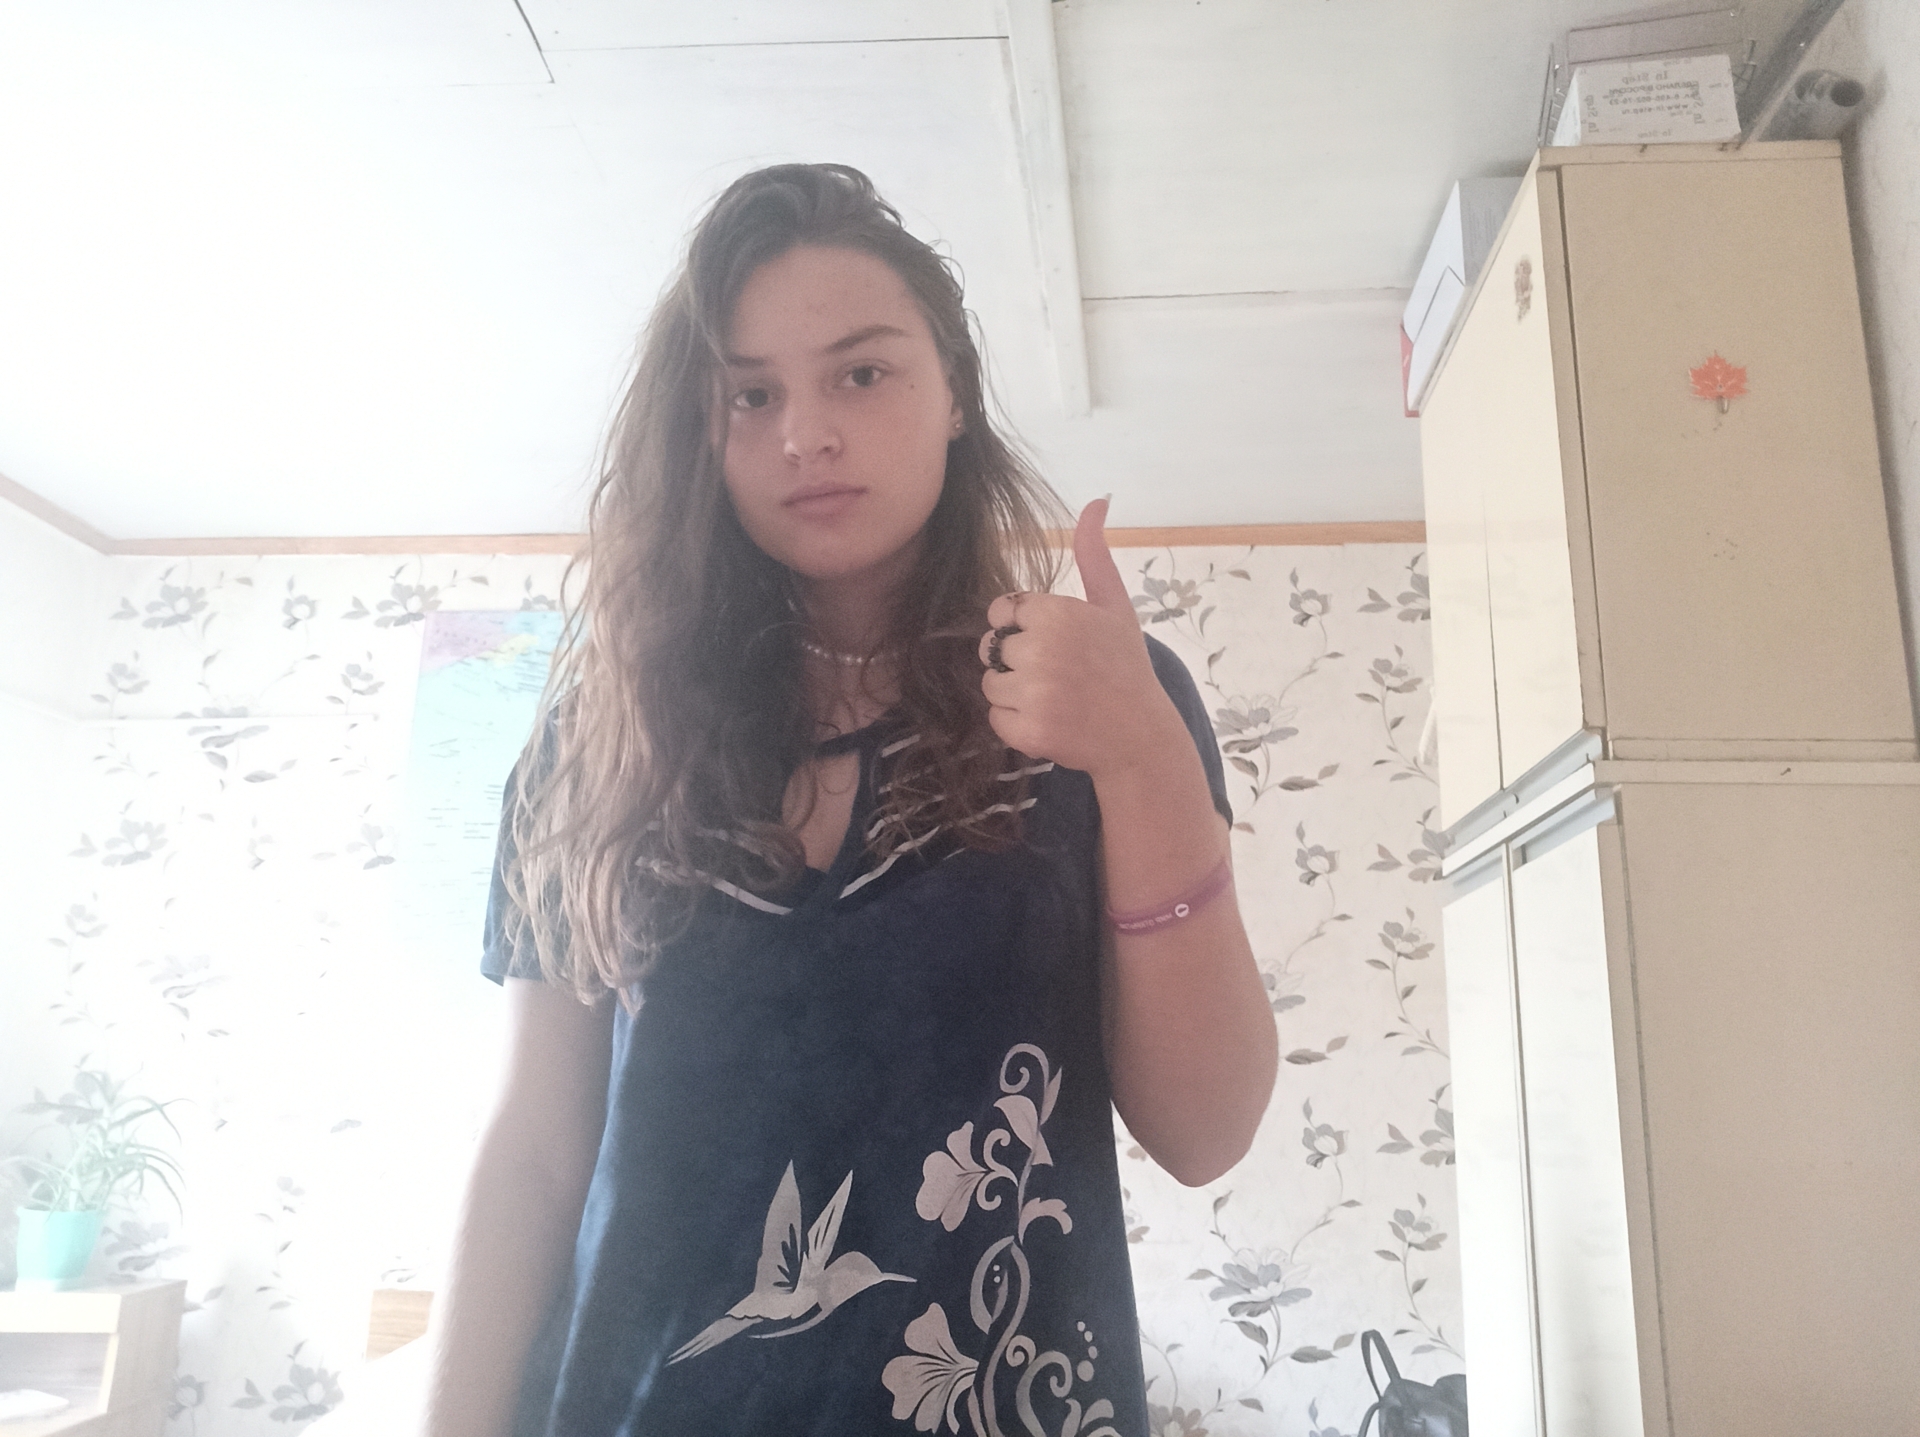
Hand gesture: like